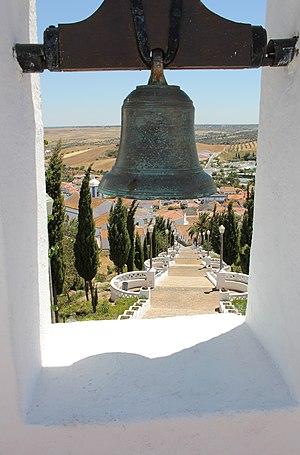
Les escaliers de l'église Notre Dame du Château à Aljustrel, Portugal